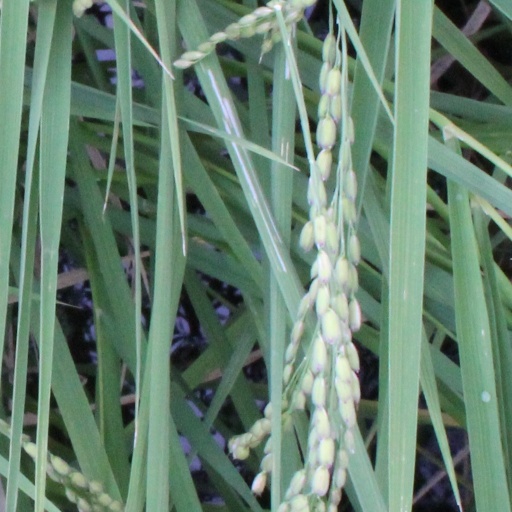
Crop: rice